Battle of Napue

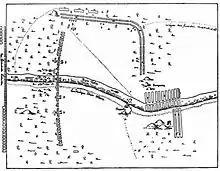
Depiction of the battle mainly by C-B. J. Petander

The Battle of Napue, or the Battle of Isokyrö (Storkyro), was fought on 19 February 1714 (O.S.) / 2 March 1714 (N.S.) at the villages of Napue and Laurola, located in the Isokyrö parish of the Swedish Empire (modern-day Finland). The battle took place between the Swedish Empire and the Tsardom of Russia and was the final land battle of the Finnish campaign in the Great Northern War.